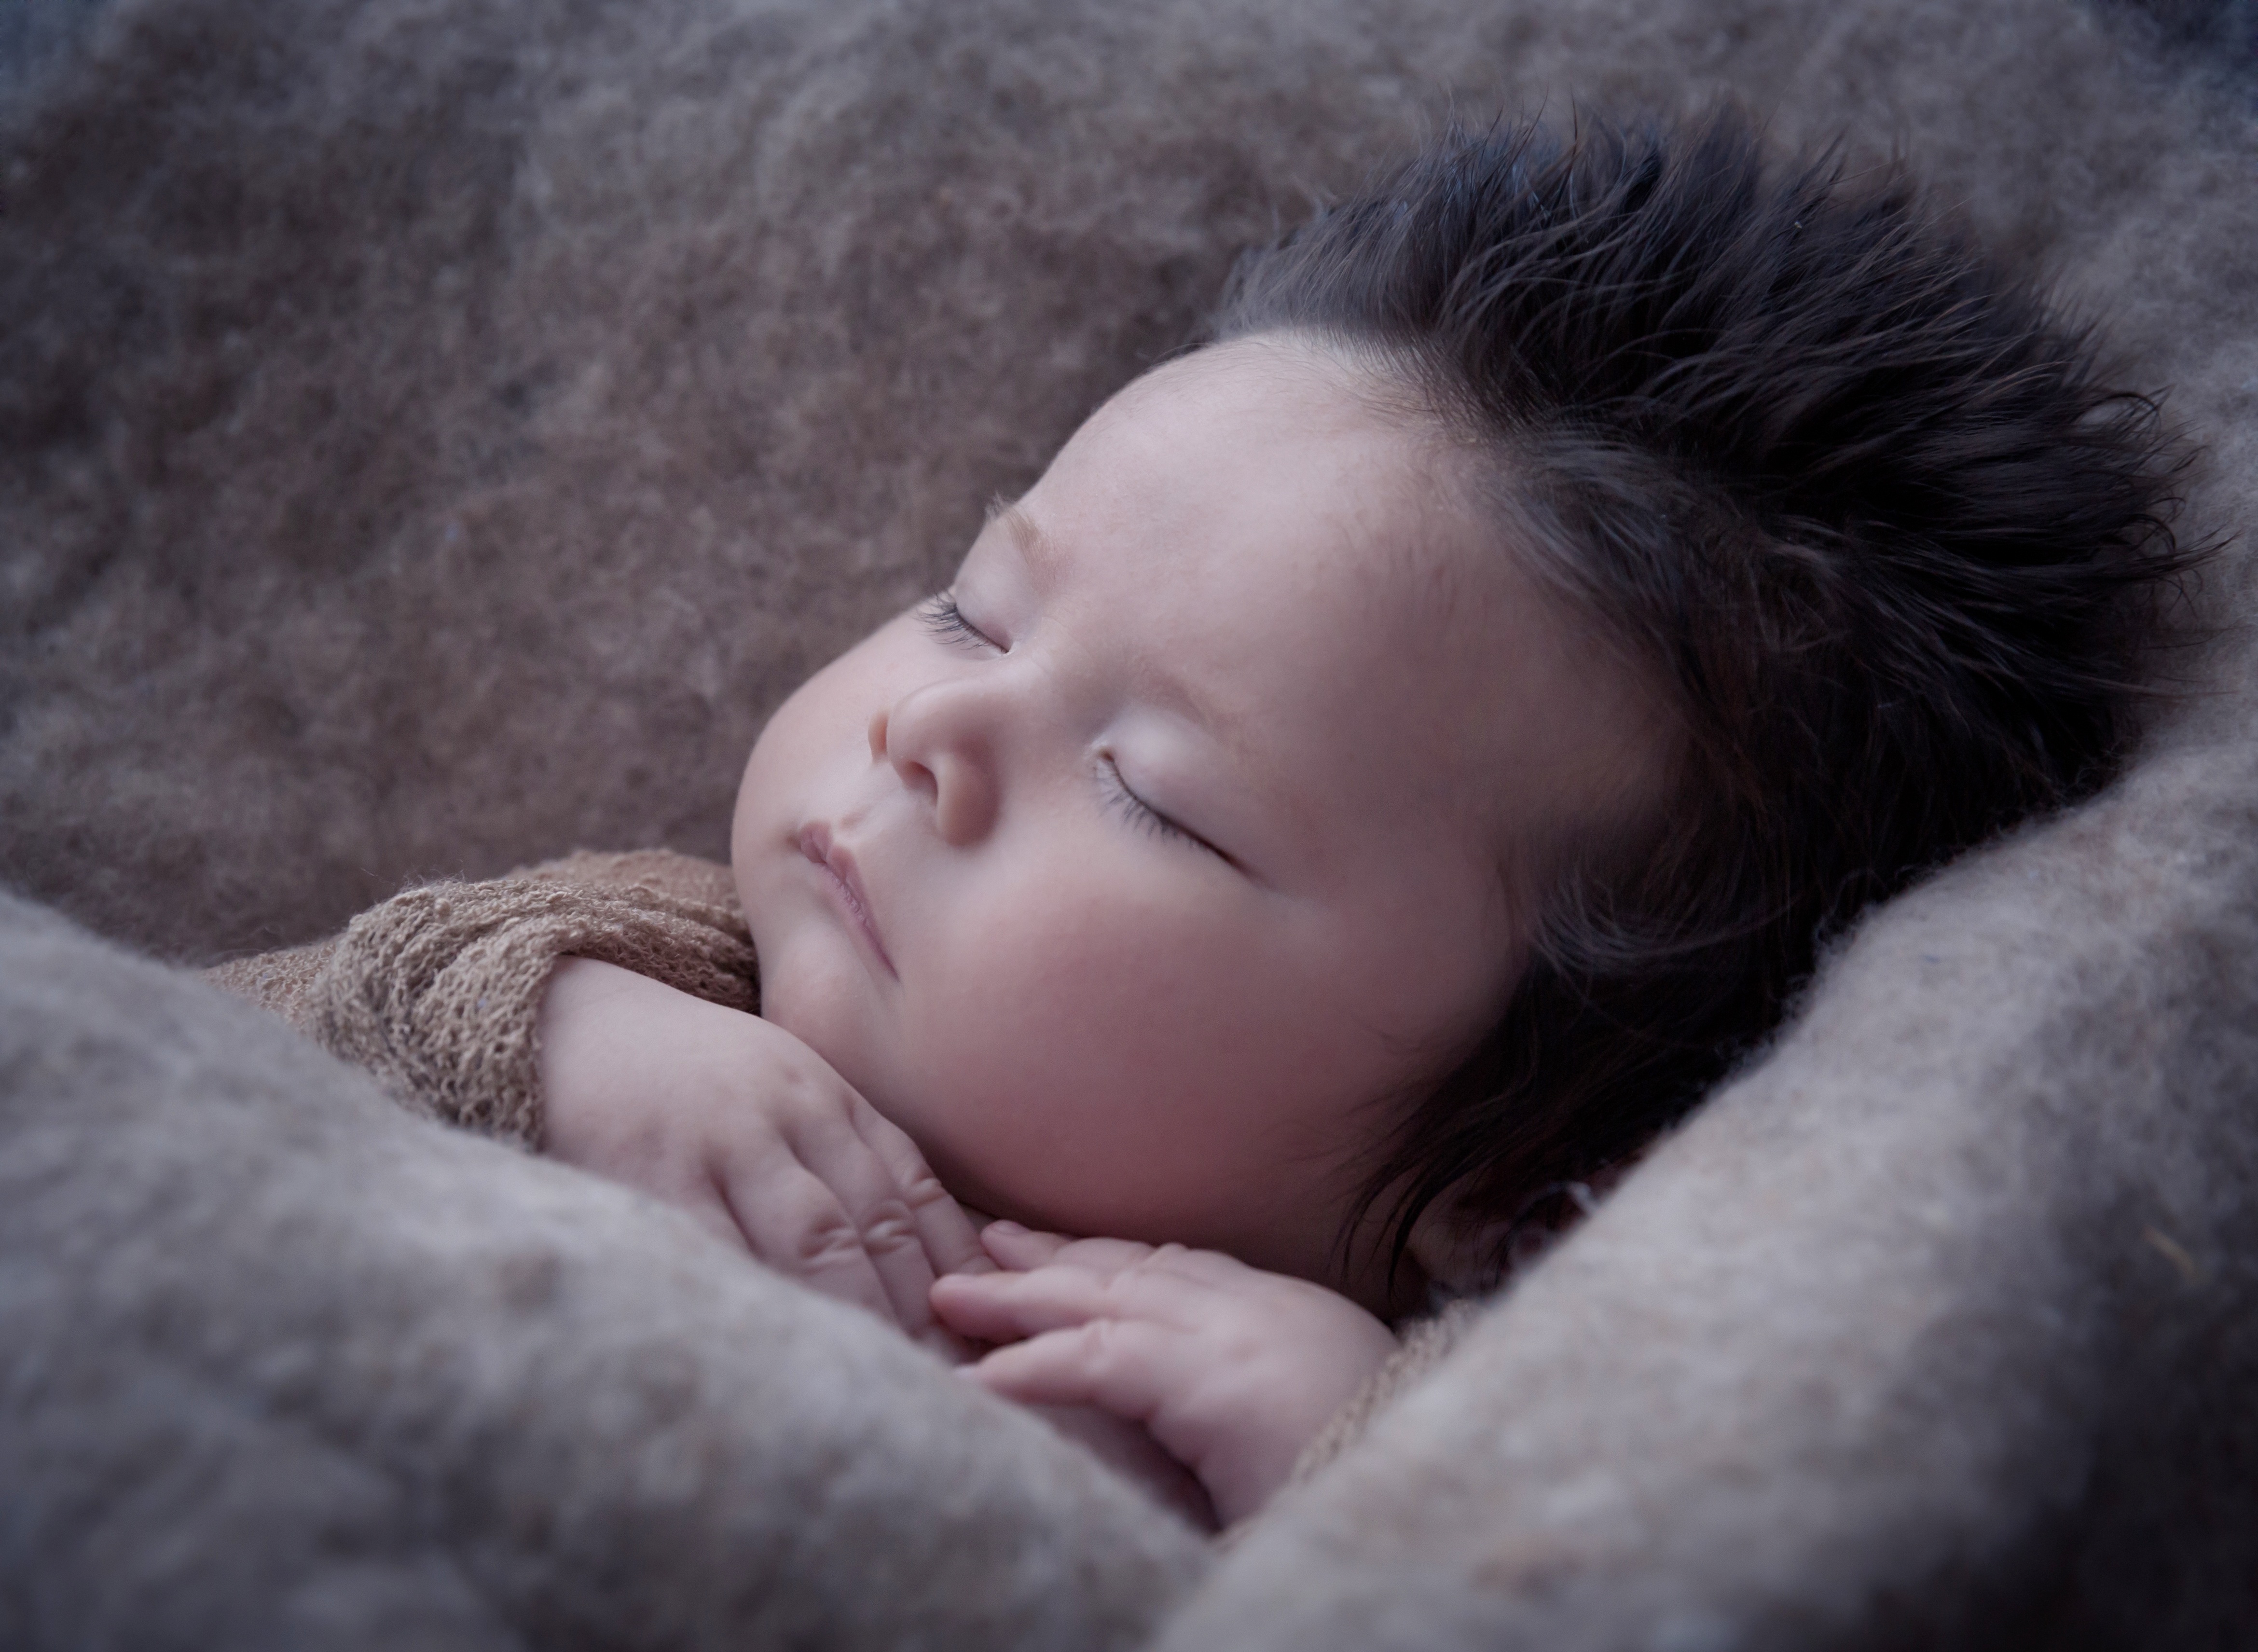
person, girl, woman, hair, boy, cute, portrait, sleeping, peaceful, child, baby, sleep, infant, newborn, eye, skin, beauty, interaction, portrait photography, human action